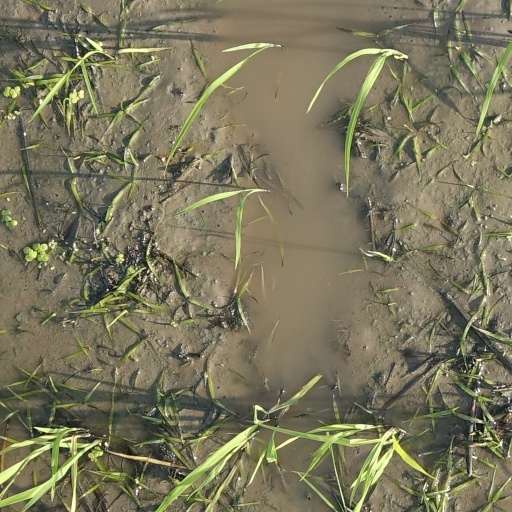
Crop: rice